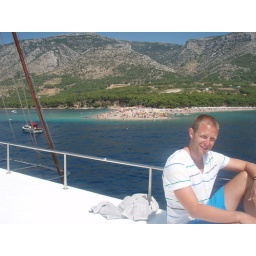
Cam on the boat with Bol beach in the background